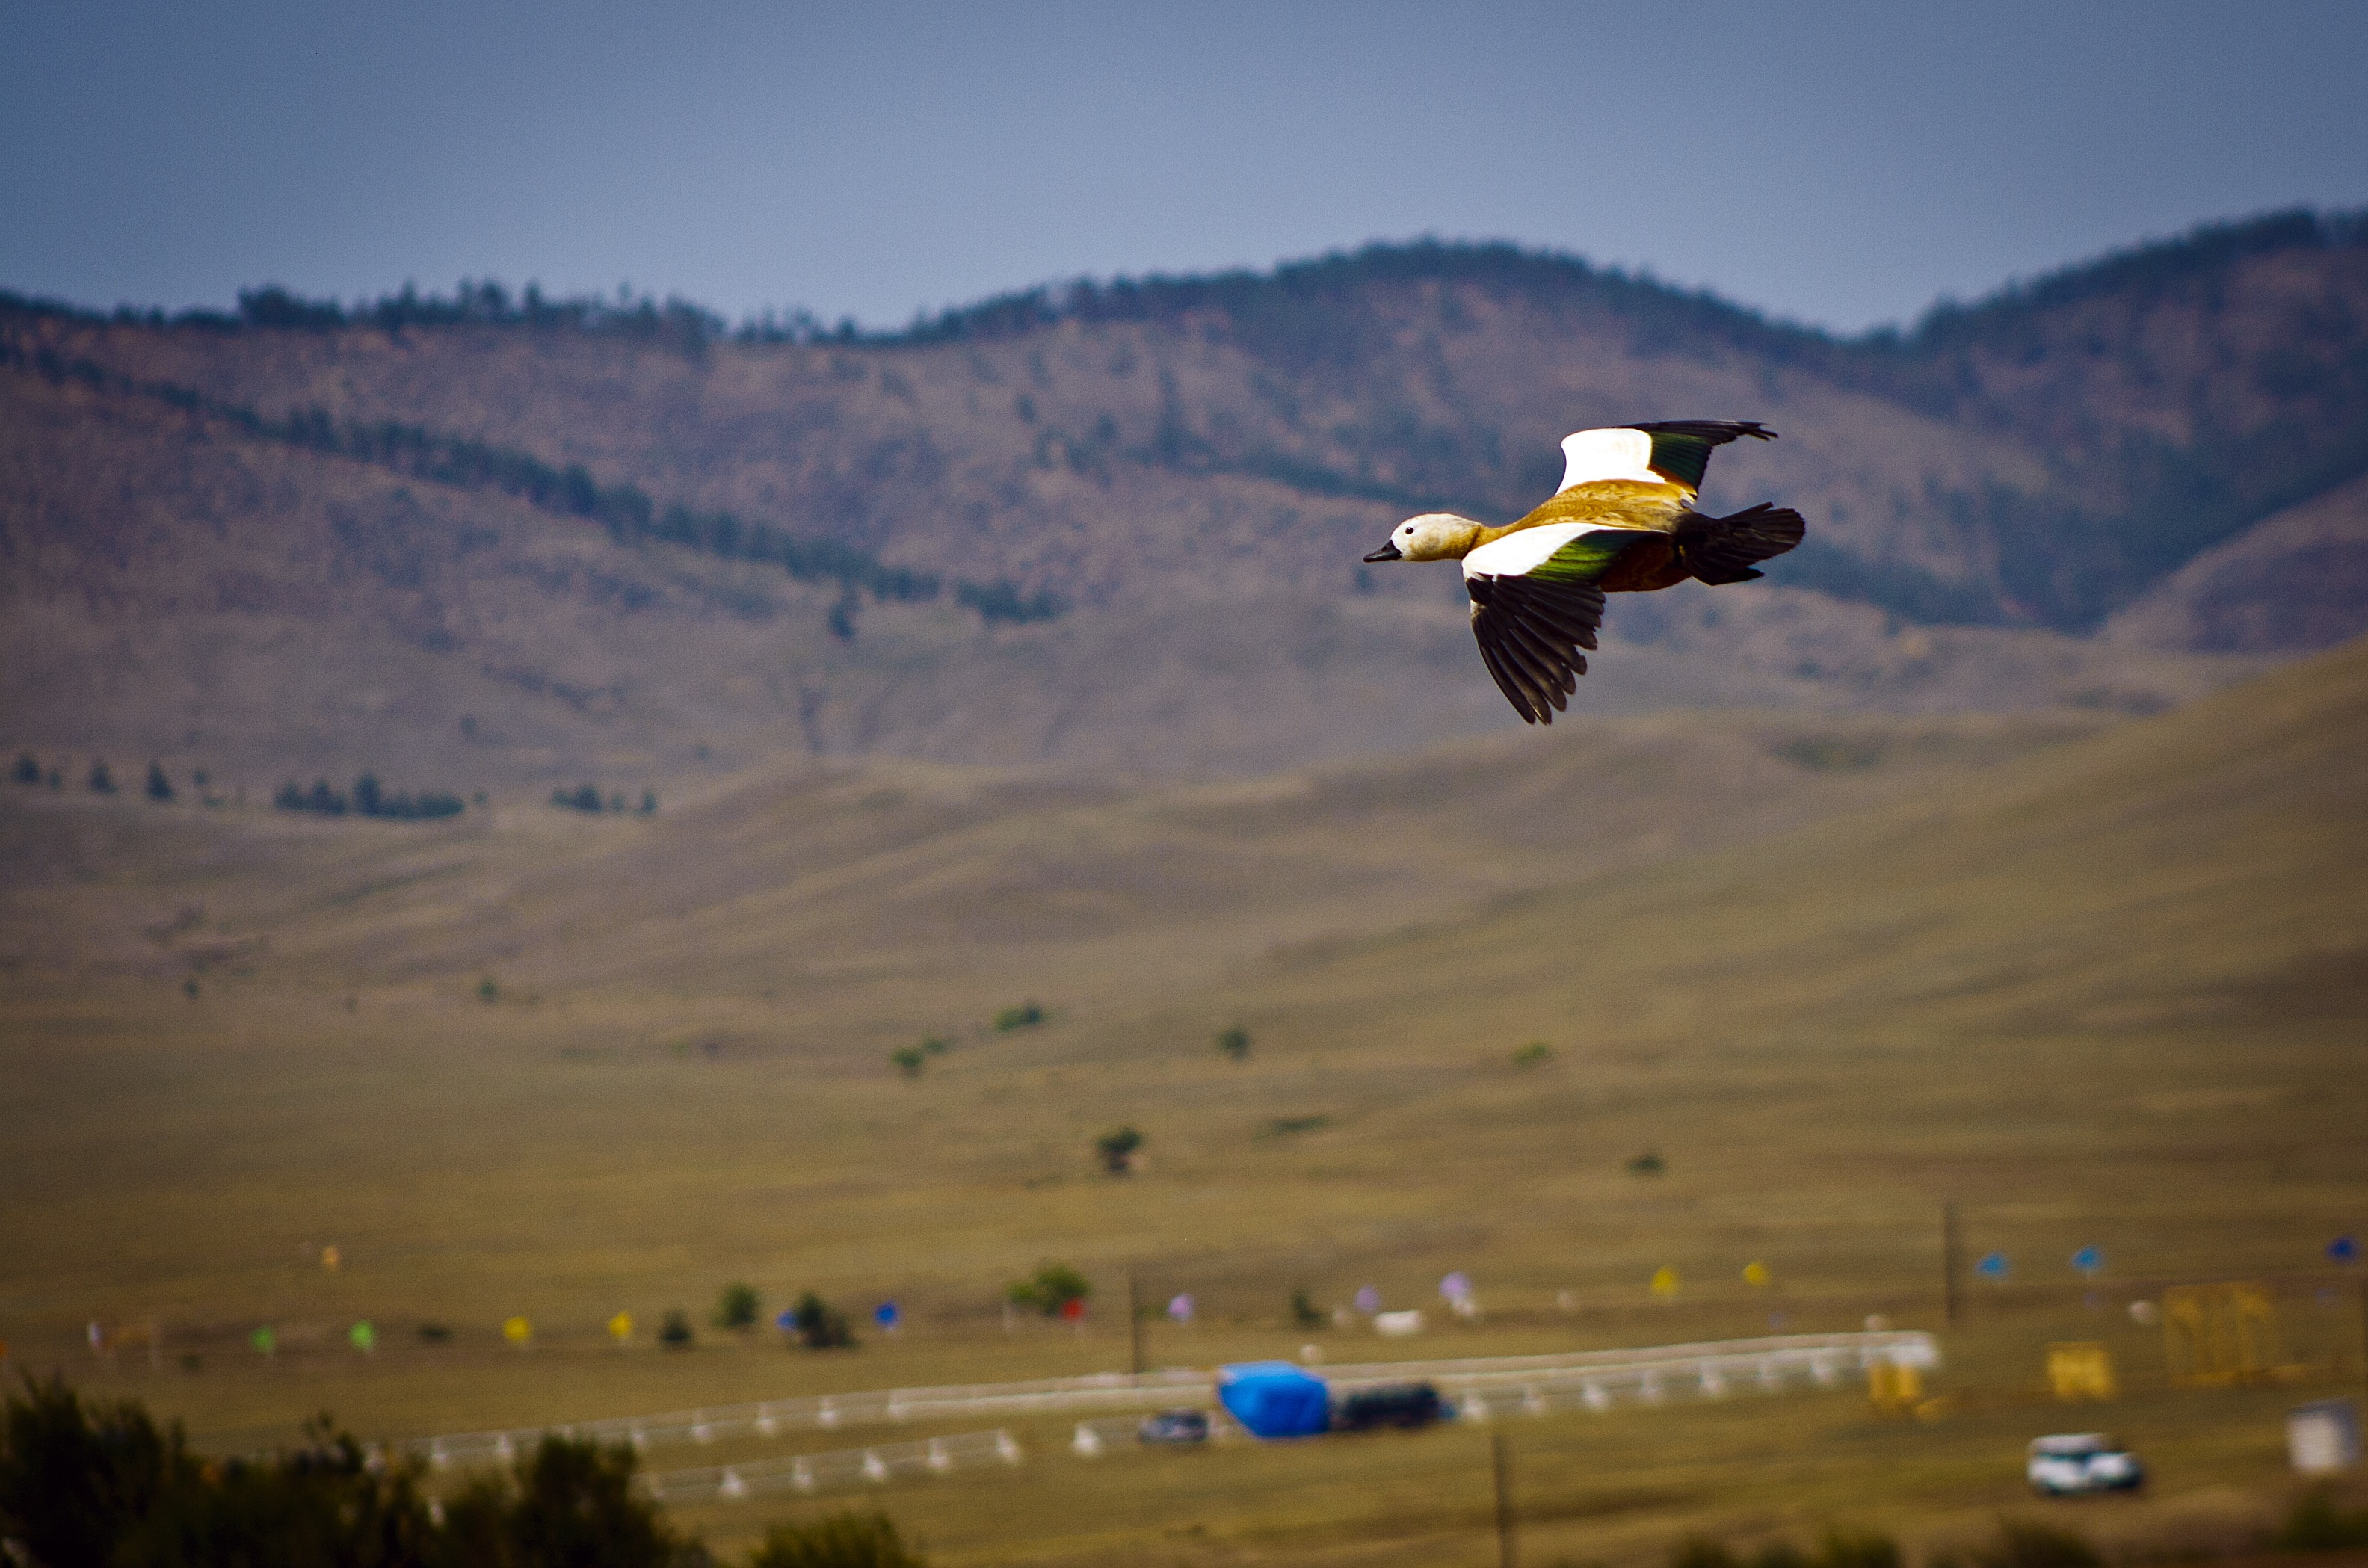
nature, morning, river, summer, vacation, travel, airplane, aircraft, vehicle, journey, aviation, flight, extreme sport, tourism, duck, area, russia, hunting, siberia, atmosphere of earth, selenge